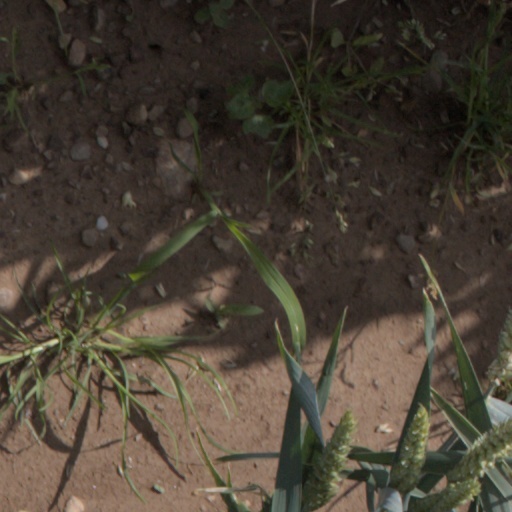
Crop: wheat